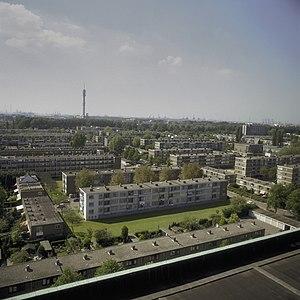
Charlotte Ida Anna Stam-Beese est une architecte et urbaniste qui, au cours de la reconstruction après la seconde guerre mondiale, a apporté une contribution importante à la conception de diverses zones résidentielles de Rotterdam Elle a également eu une courte mais remarquable activité de photographe durant ses années au Bauhaus.